Alun Francis

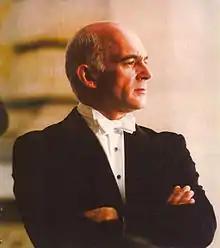
Alun Francis in 2007

Alun Francis (born 29 September 1943) is a Welsh conductor.